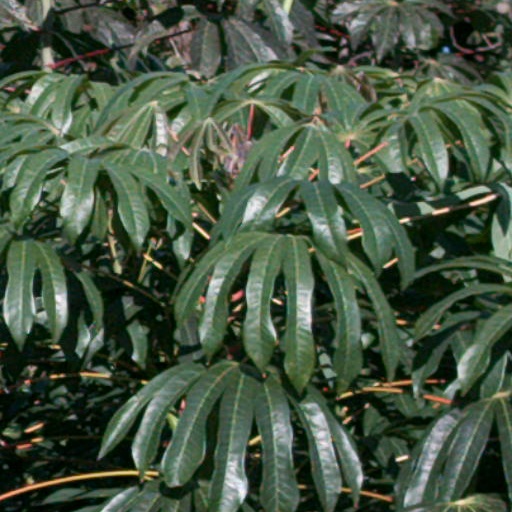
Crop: cassava